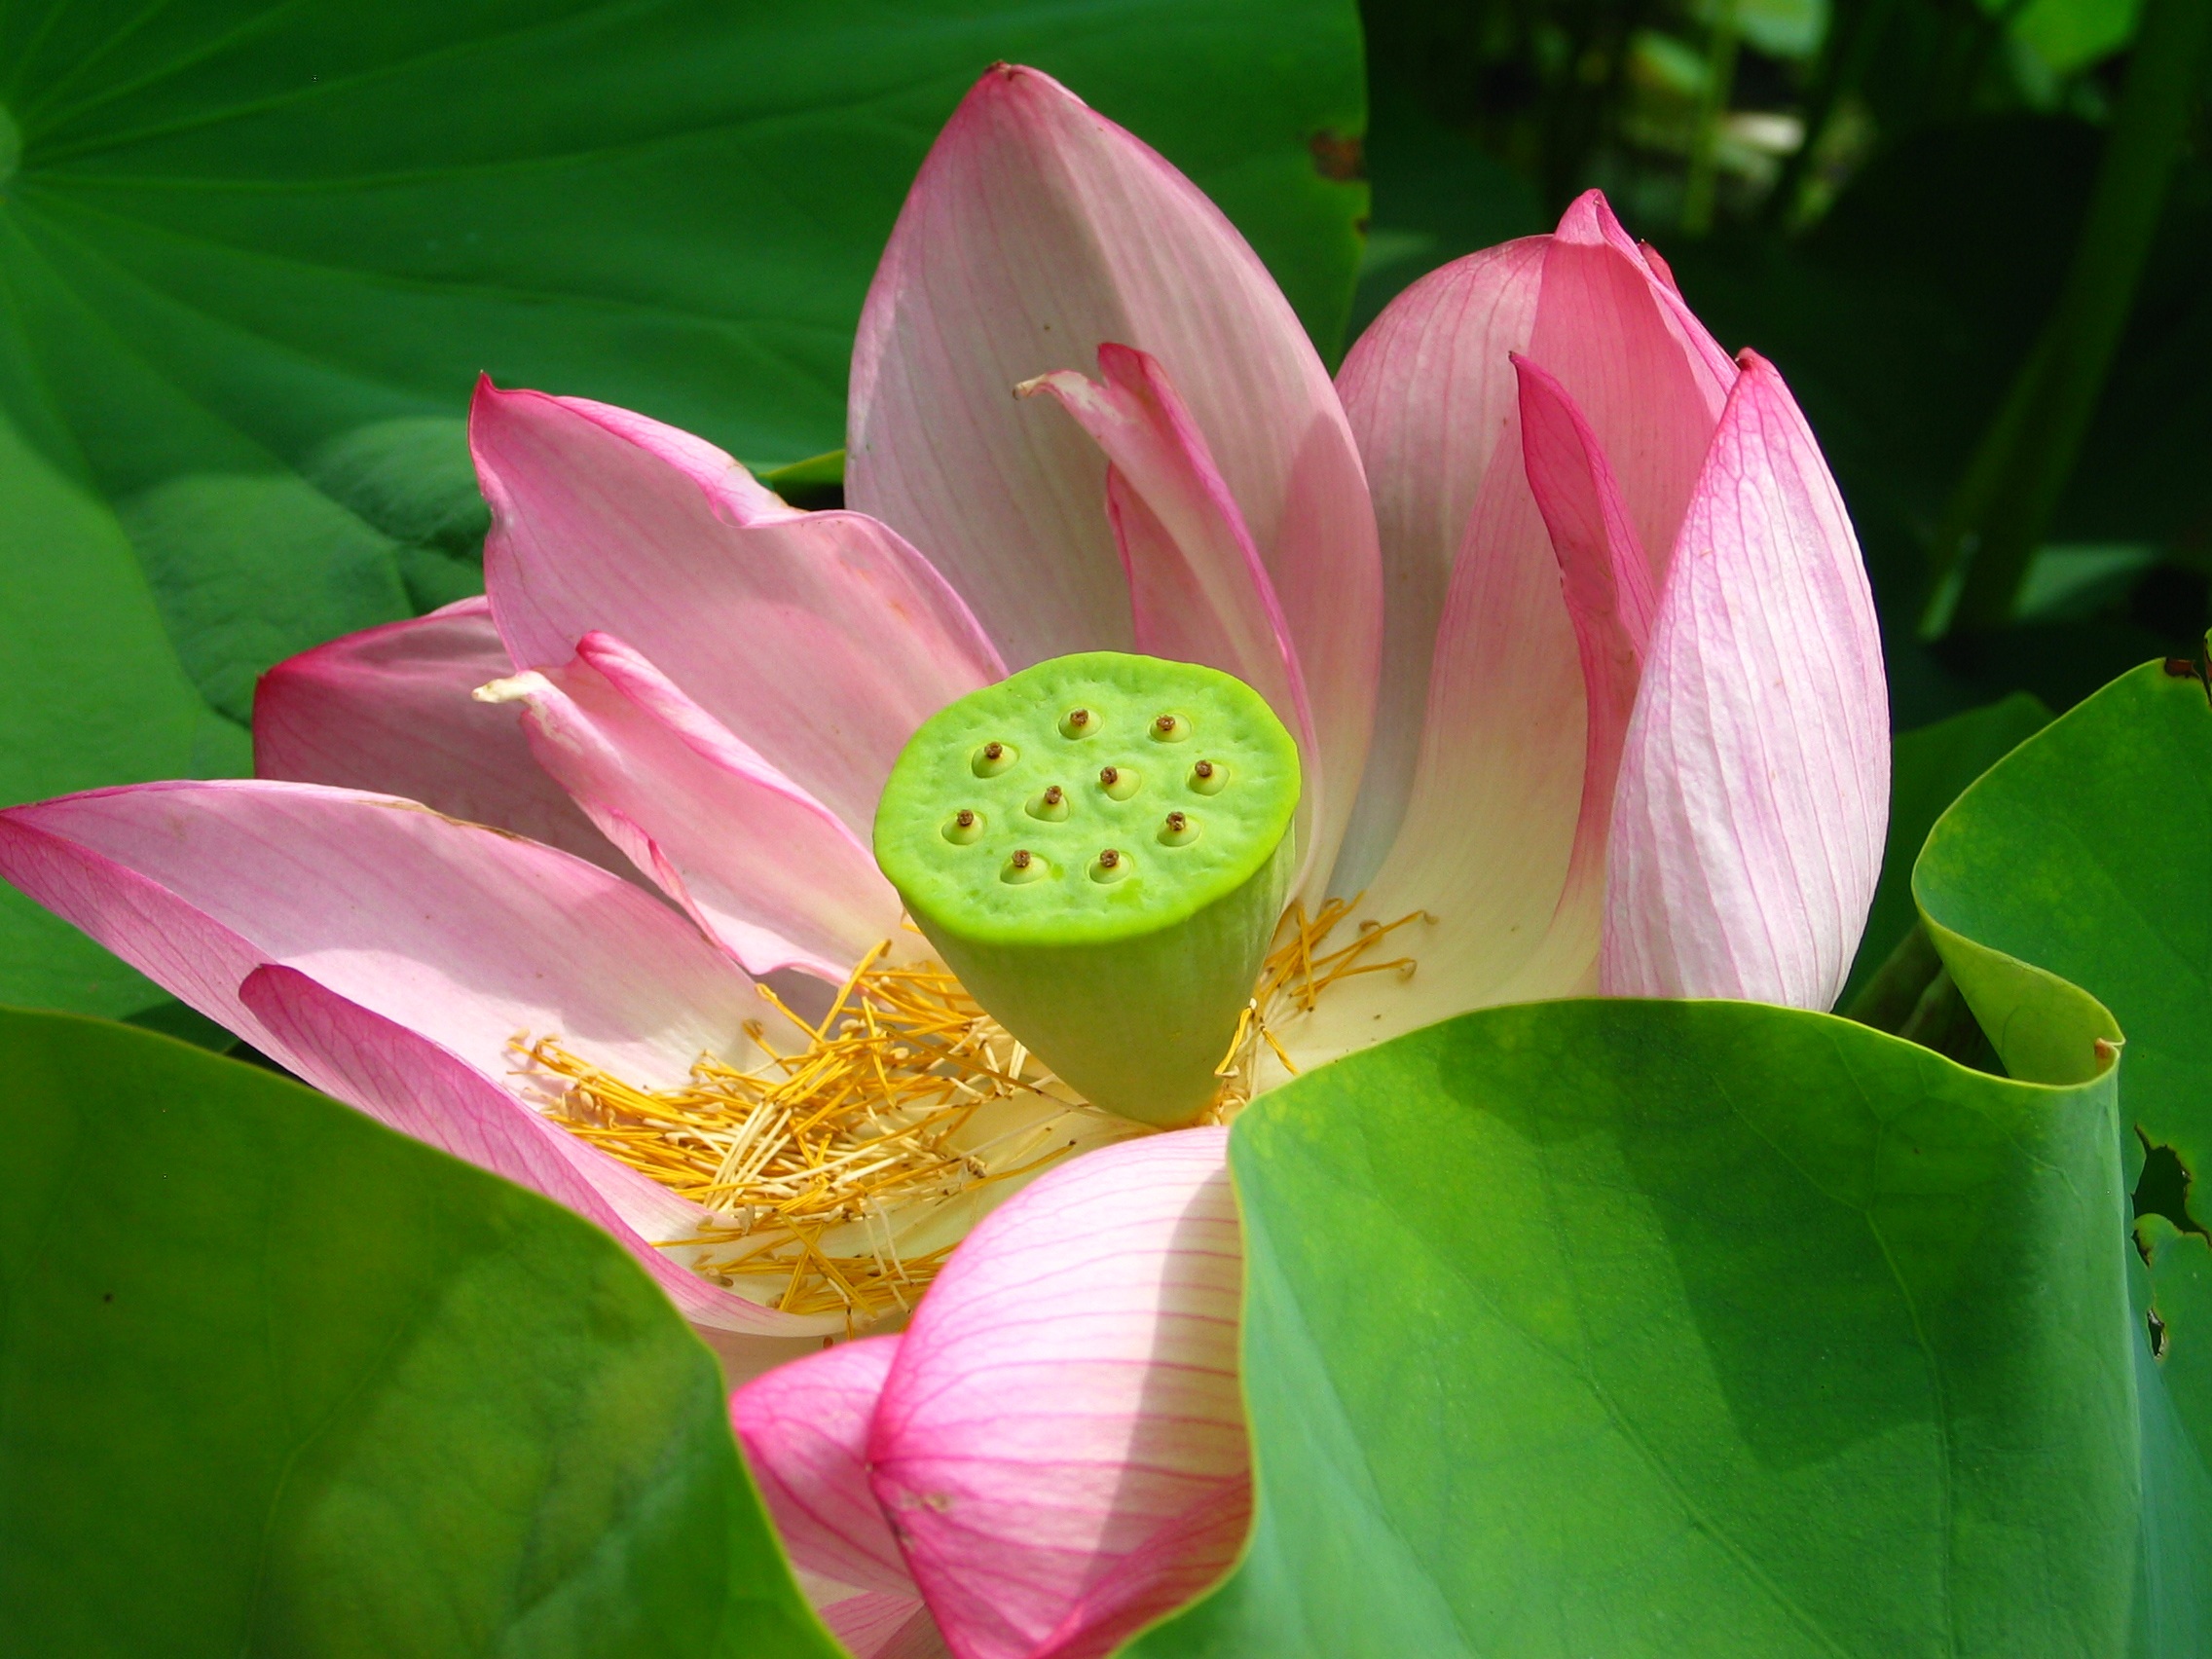
blossom, plant, flower, petal, floral, botany, pink, sacred lotus, aquatic plant, flora, close up, lotus, lily, macro photography, flowering plant, plant stem, land plant, lotus family, proteales